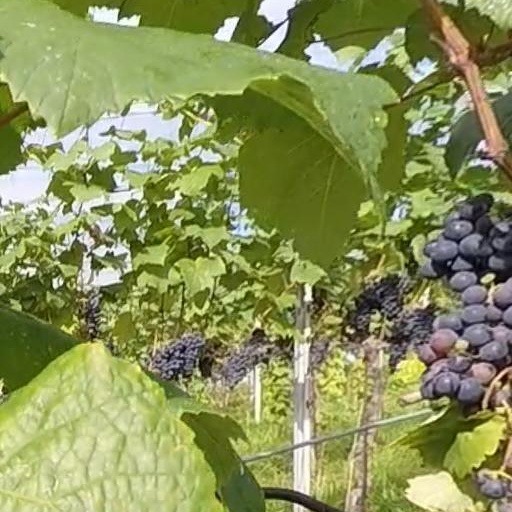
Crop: grape